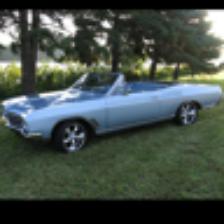
Label: NonHuman